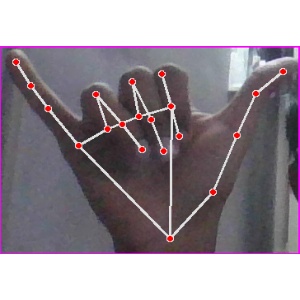
अक्षर: य